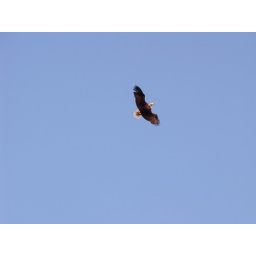
the magnificent beautiful bald eagle flies in the glorious blue sky overhead .... this is how a sky is supposed to look!